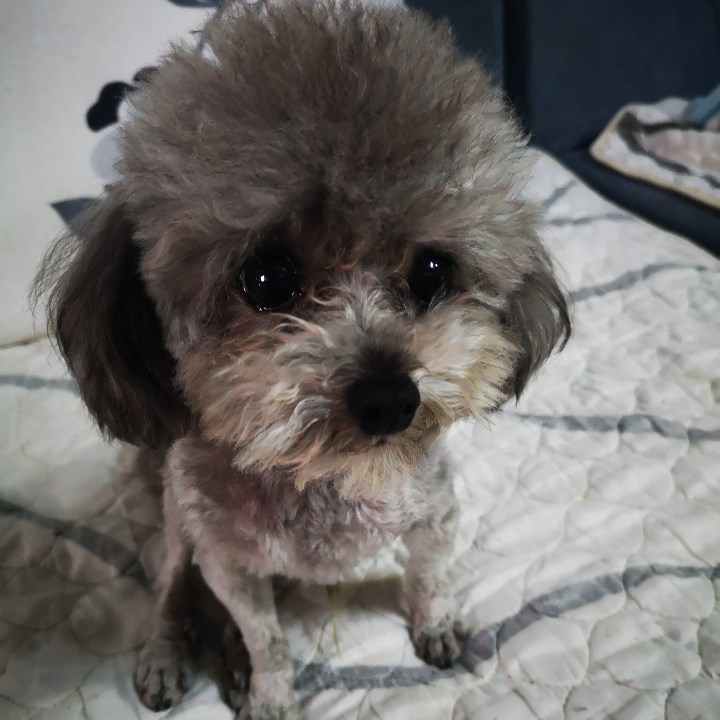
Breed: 7449-n000128-teddy